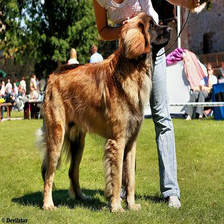
Species: dog
Breed: leonberger